Rives-en-Seine

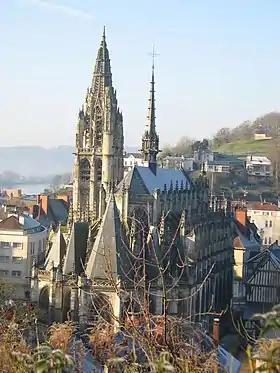
The church in Caudebec

Rives-en-Seine is a commune in the department of Seine-Maritime, northern France. The municipality was established on 1 January 2016 by merger of the former communes of Caudebec-en-Caux, Saint-Wandrille-Rançon and Villequier.